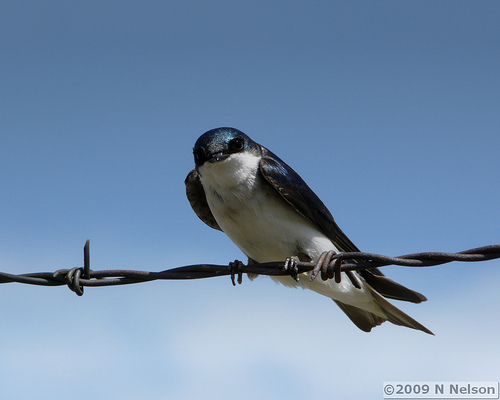
this bird has a white belly and breast with a black crown and wings.
this bird is white with black on its back and a short beak.
a medium sized bird with black wings and a white underbelly.
its a medium sized bird and half of it is white and the back is black.
it is a long bird with a white stomach and dark wings.
this bird has wings that are black and has a white bellythe dorsal side of this bird is dark, while the belly is white.
this particular bird has a belly that is white and gray with black patches on the breastsa bird with a white belly and breast, black wings and rectrices and the bill is short and pointed
this bird has a black wing, white breast and belly
Species: Tree Swallow